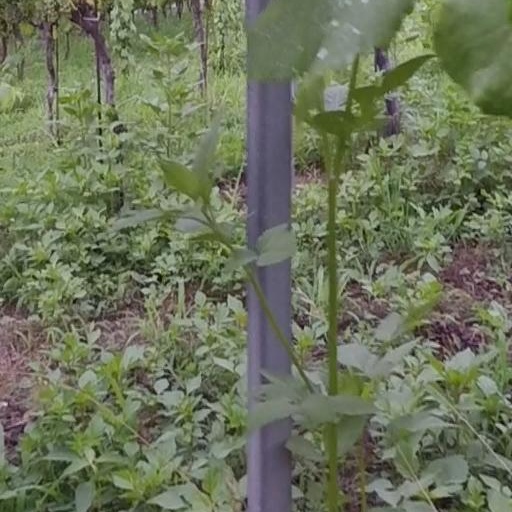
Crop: grape